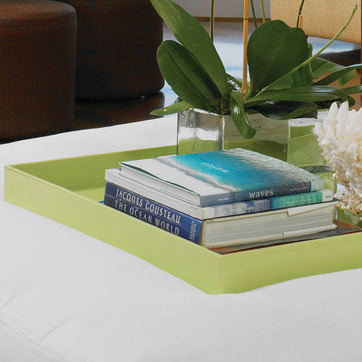
Material: paper